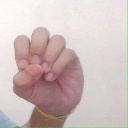
अक्षर: उ